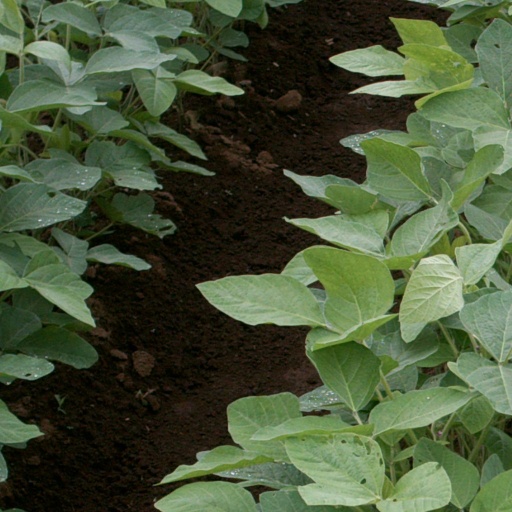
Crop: soybean